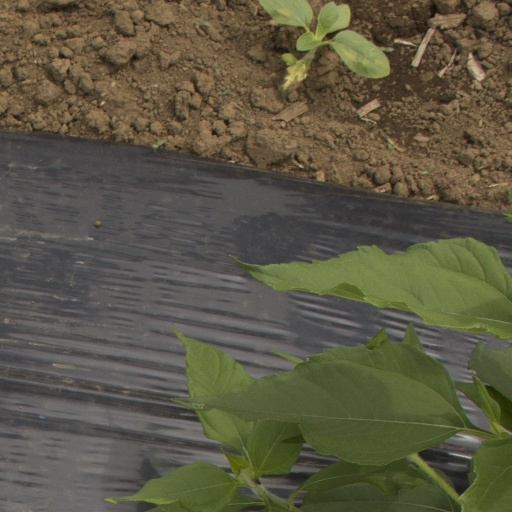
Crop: Jerusalem artichoke